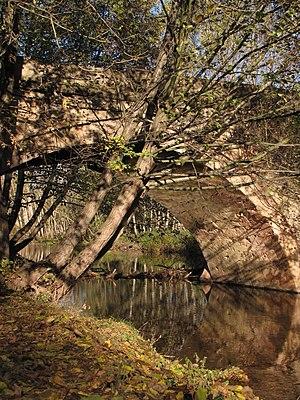
Le pont du bey à Staničenje est situé à Staničenje, dans la municipalité de Pirot et dans le district de Pirot, en Serbie. Il est inscrit sur la liste des monuments culturels protégés de la République de Serbie.